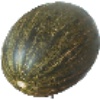
Label: melon_piel_de_sapo